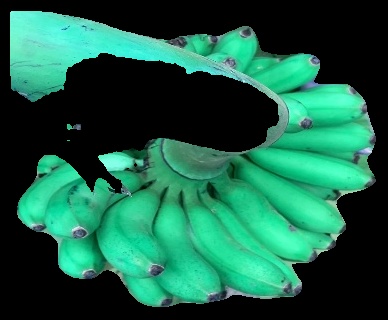
Variety: rasbale
Grade: grade1